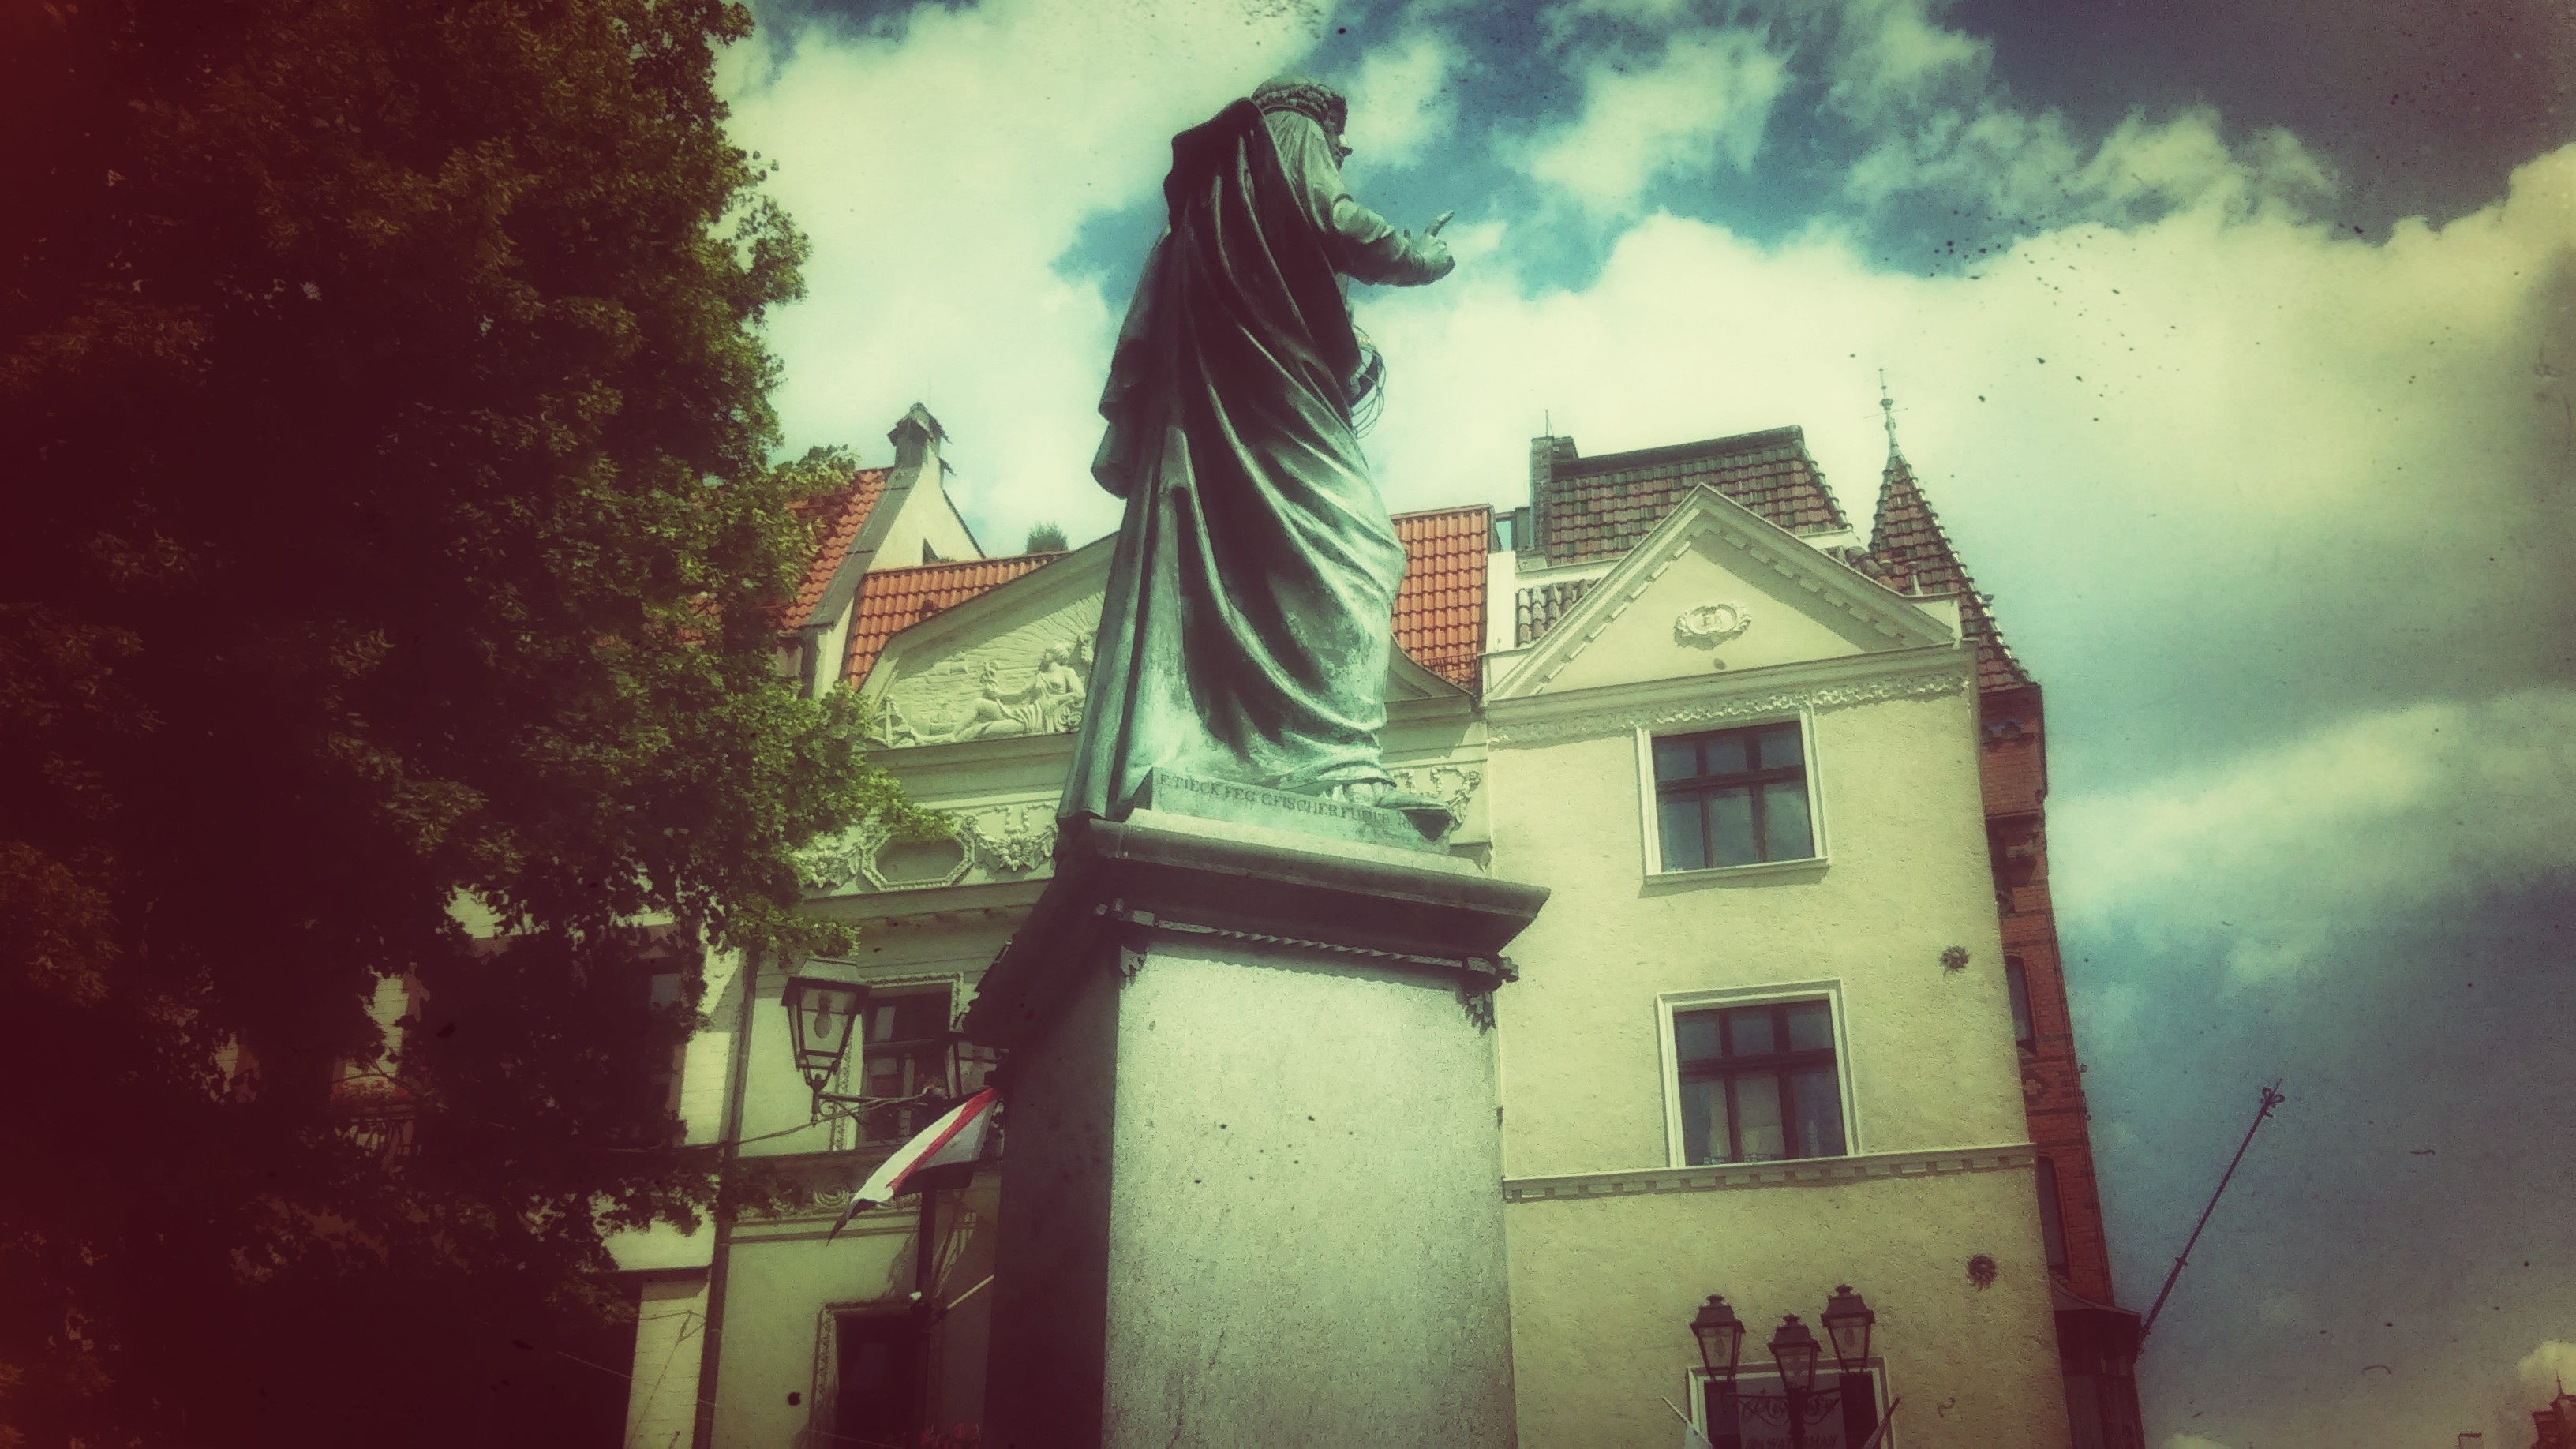
architecture, sky, house, sunlight, morning, city, monument, color, darkness, old town, poland, history, image, screenshot, the old town, torun, copernicus